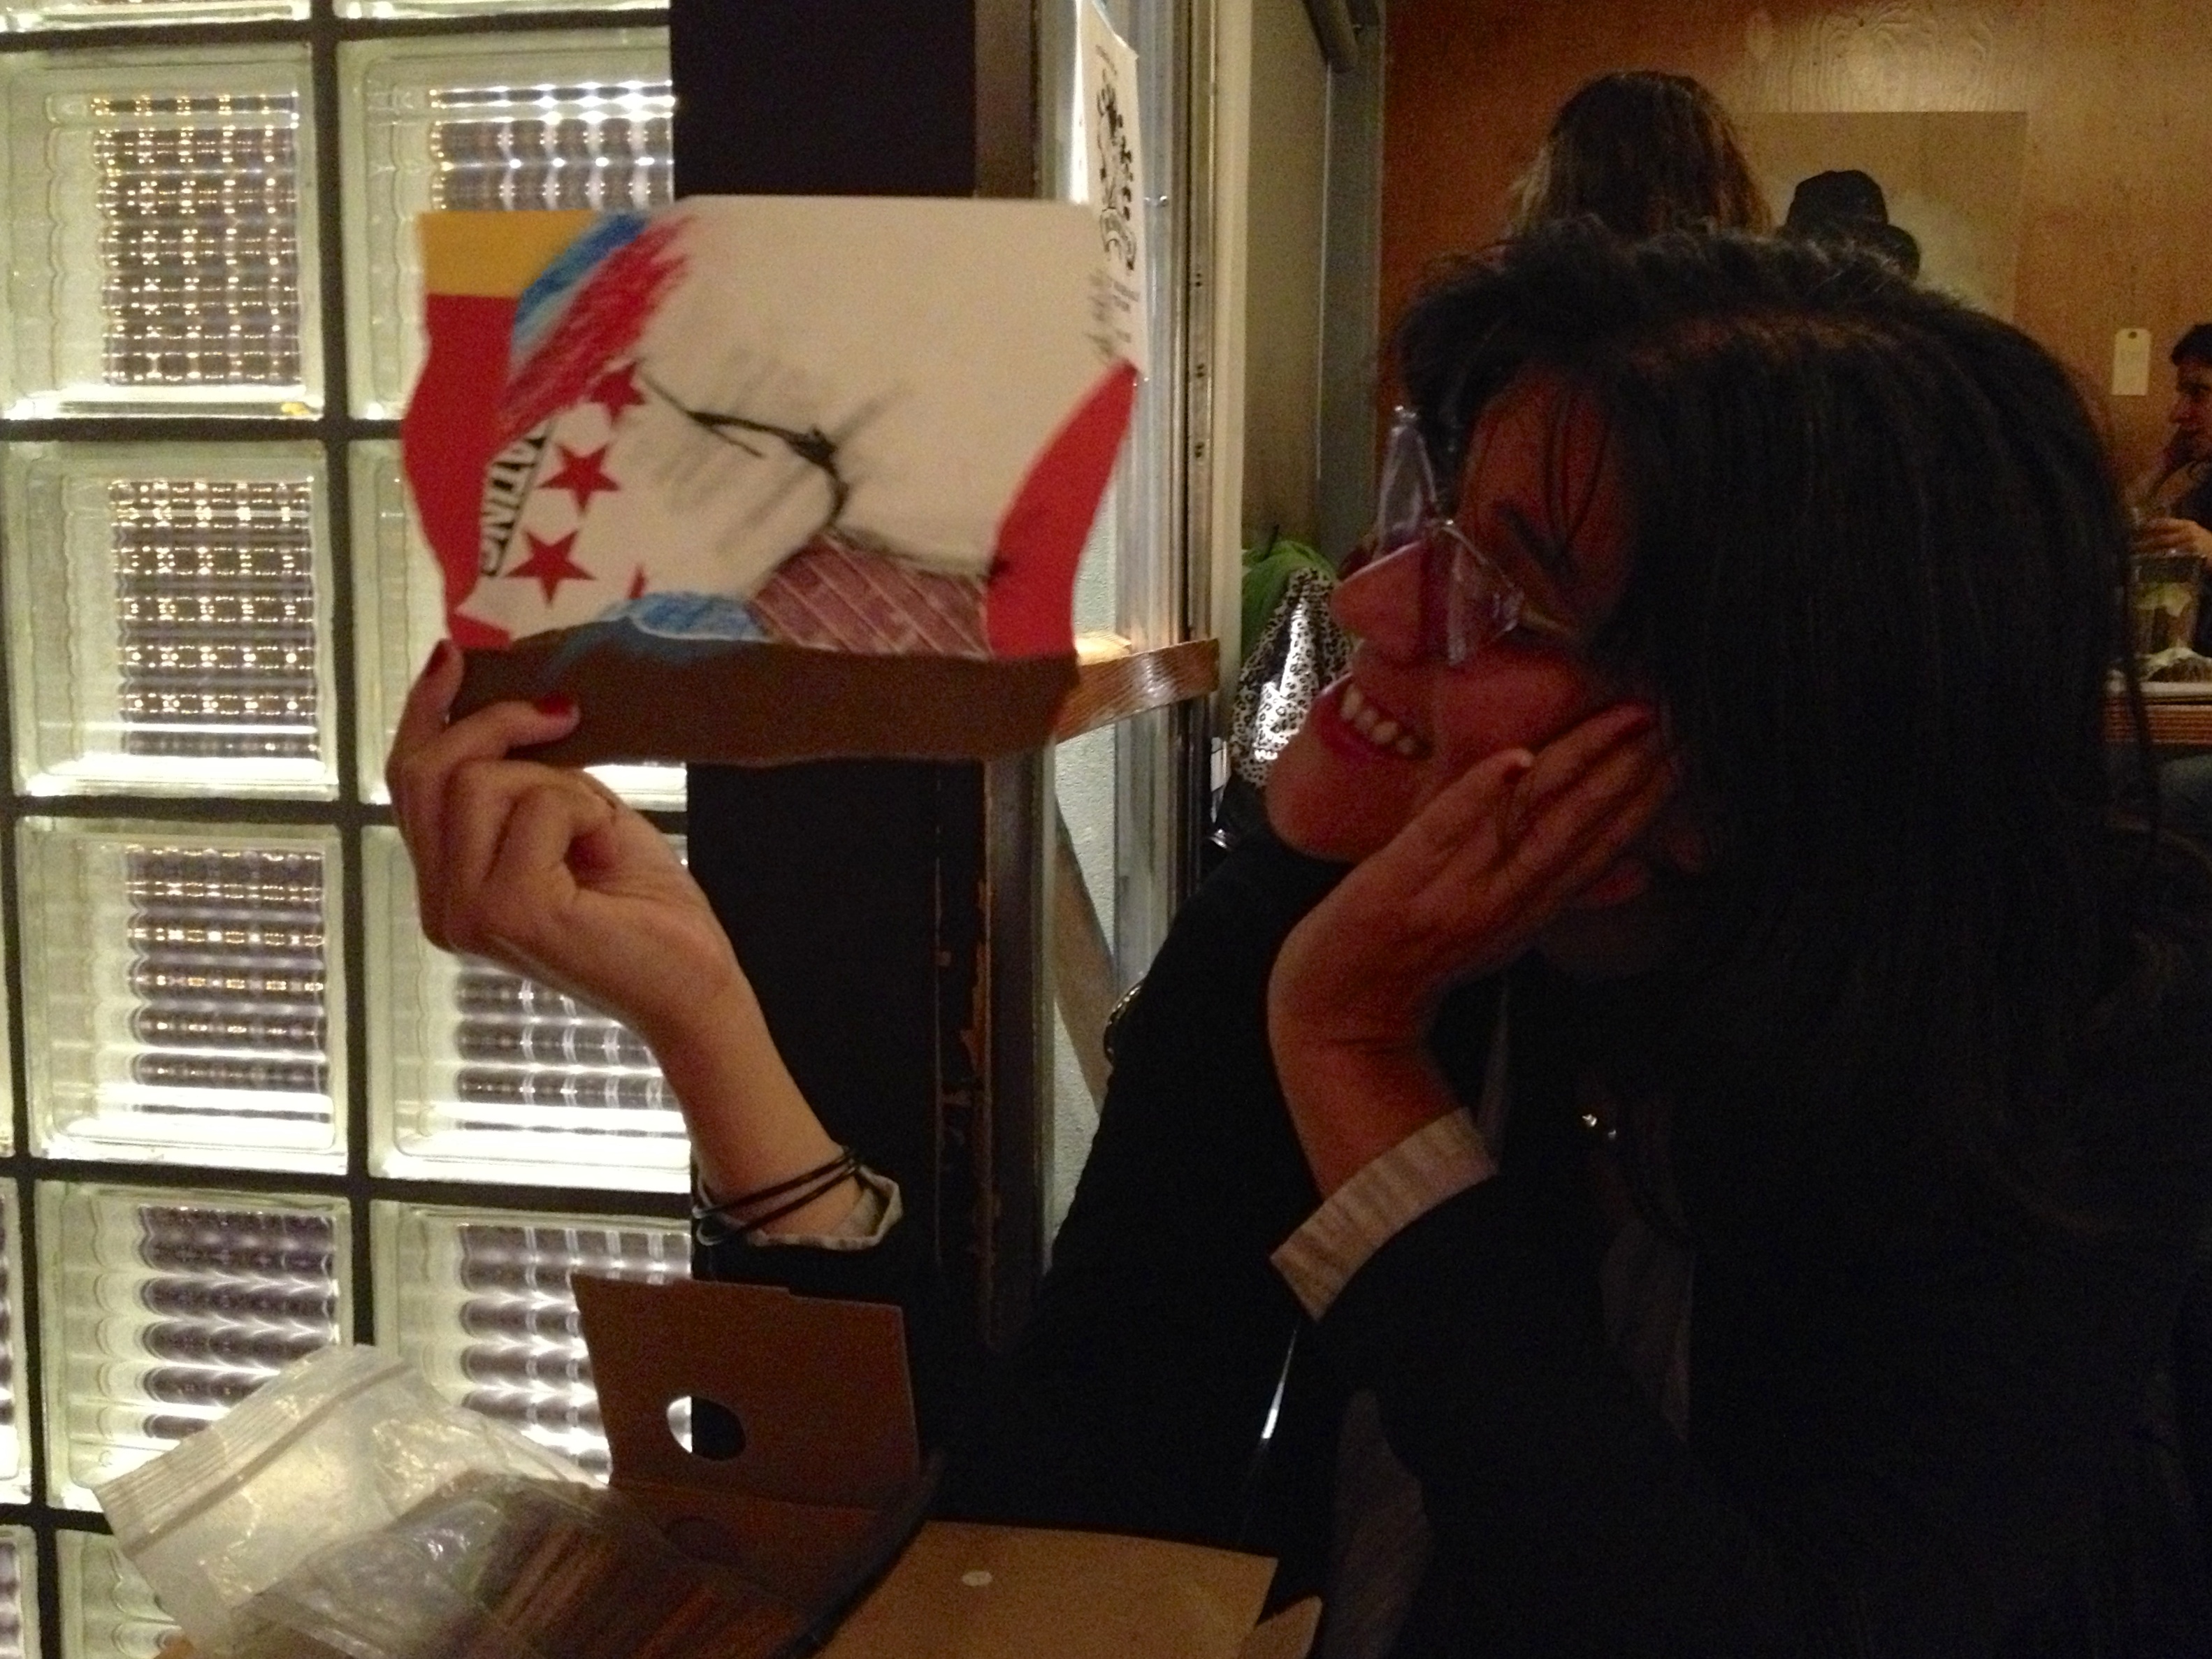
art, interaction